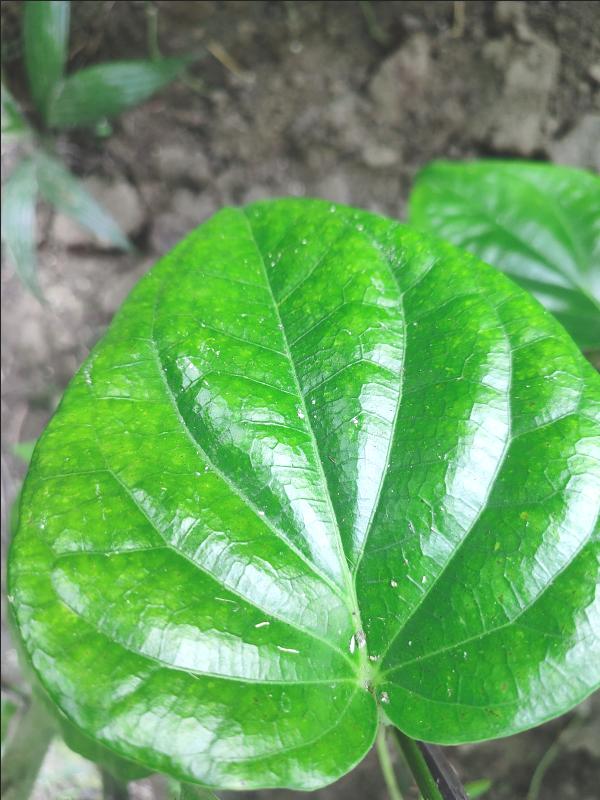
Label: Healthy_Leaf